Ian Hamilton (British Army officer)

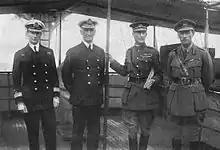
From left to right: Admiral Sir Roger Keyes, Vice-Admiral John de Robeck, General Sir Ian Hamilton, Major General Walter Braithwaite, Hamilton’s chief of staff, on board HMS "Triad".

In March 1915, Lord Kitchener appointed Hamilton, aged 62, to the command of the Allied Mediterranean Expeditionary Force, with orders to gain control of the Dardanelles straits from the Ottoman Empire and to capture Constantinople. While a senior and respected officer, perhaps more experienced in different campaigns than most, Hamilton was considered too unconventional, too intellectual, and too friendly with politicians to be given a command on the Western Front. Hamilton was not given a chance to take part in planning the campaign. Intelligence reports on the Ottoman Empire's military defensive capacity were poor and underestimated its strength. While the high command of the Greek Army, which possessed far more detailed knowledge of the Ottoman Empire's military capacity, warned Kitchener that a British Expeditionary Force entering the Eastern Mediterranean theatre would require 150,000 troops to capture Gallipoli, Kitchener concluded that a force of 70,000 men would be adequate to overpower any defensive garrison there.